Margaret Morse Nice

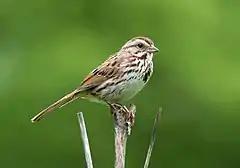
Song sparrow

Nice worked on the life-histories of birds at a time when most of the focus was on collection, description and geographic listing. Her work on the song sparrow in particular is considered a landmark, and her work in general was considered "so vast and difficult that the mind boggles at the time and patience required""." Ernst Mayr wrote that Nice "almost single-handedly initiated a new era in American ornithology and the only effective counter movement against the list-chasing movement." Her first research paper was published with the help of Mayr and Erwin Stresemann in the German "Journal für Ornithologie" in 1933 and 1934 because American journals would not accept such long articles.